Elfriede Lohse-Wächtler

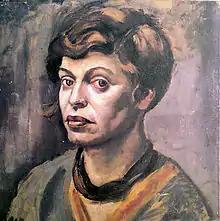

In 1929, she had a nervous breakdown because of financial and partnership difficulties and was committed to a psychiatric institution in Hamburg-Friedrichsberg. During the two months' stay she painted the "Friedrichsberg heads", a piece of work consisting of about 60 drawings and pastels, mainly portraits of fellow patients. After her recovery and a final separation from Kurt Lohse (in 1926), she had a very creative phase. She painted numerous paintings of Hamburg's harbor, scenes from the life of workers and prostitutes, and pitiless self-portraits. But despite some exhibitions, sales, and smaller grants, she lived in grinding poverty.